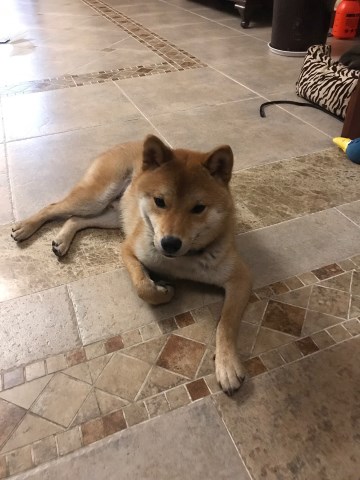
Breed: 1043-n000001-Shiba_Dog